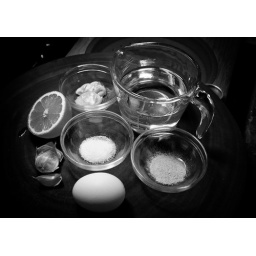
Fixed a whole baked fish with lemon salt and aioli for dinner last night, in Black &amp;amp; White!